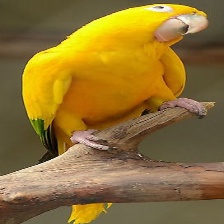
Species: GOLDEN PARAKEET
Scientific name: GUARUBA GUAROUBA